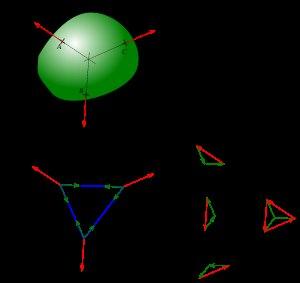
La méthode du dynamique et du funiculaire est une méthode graphique de résolution des problèmes de mécanique statique. Elle consiste à tracer deux diagrammes :